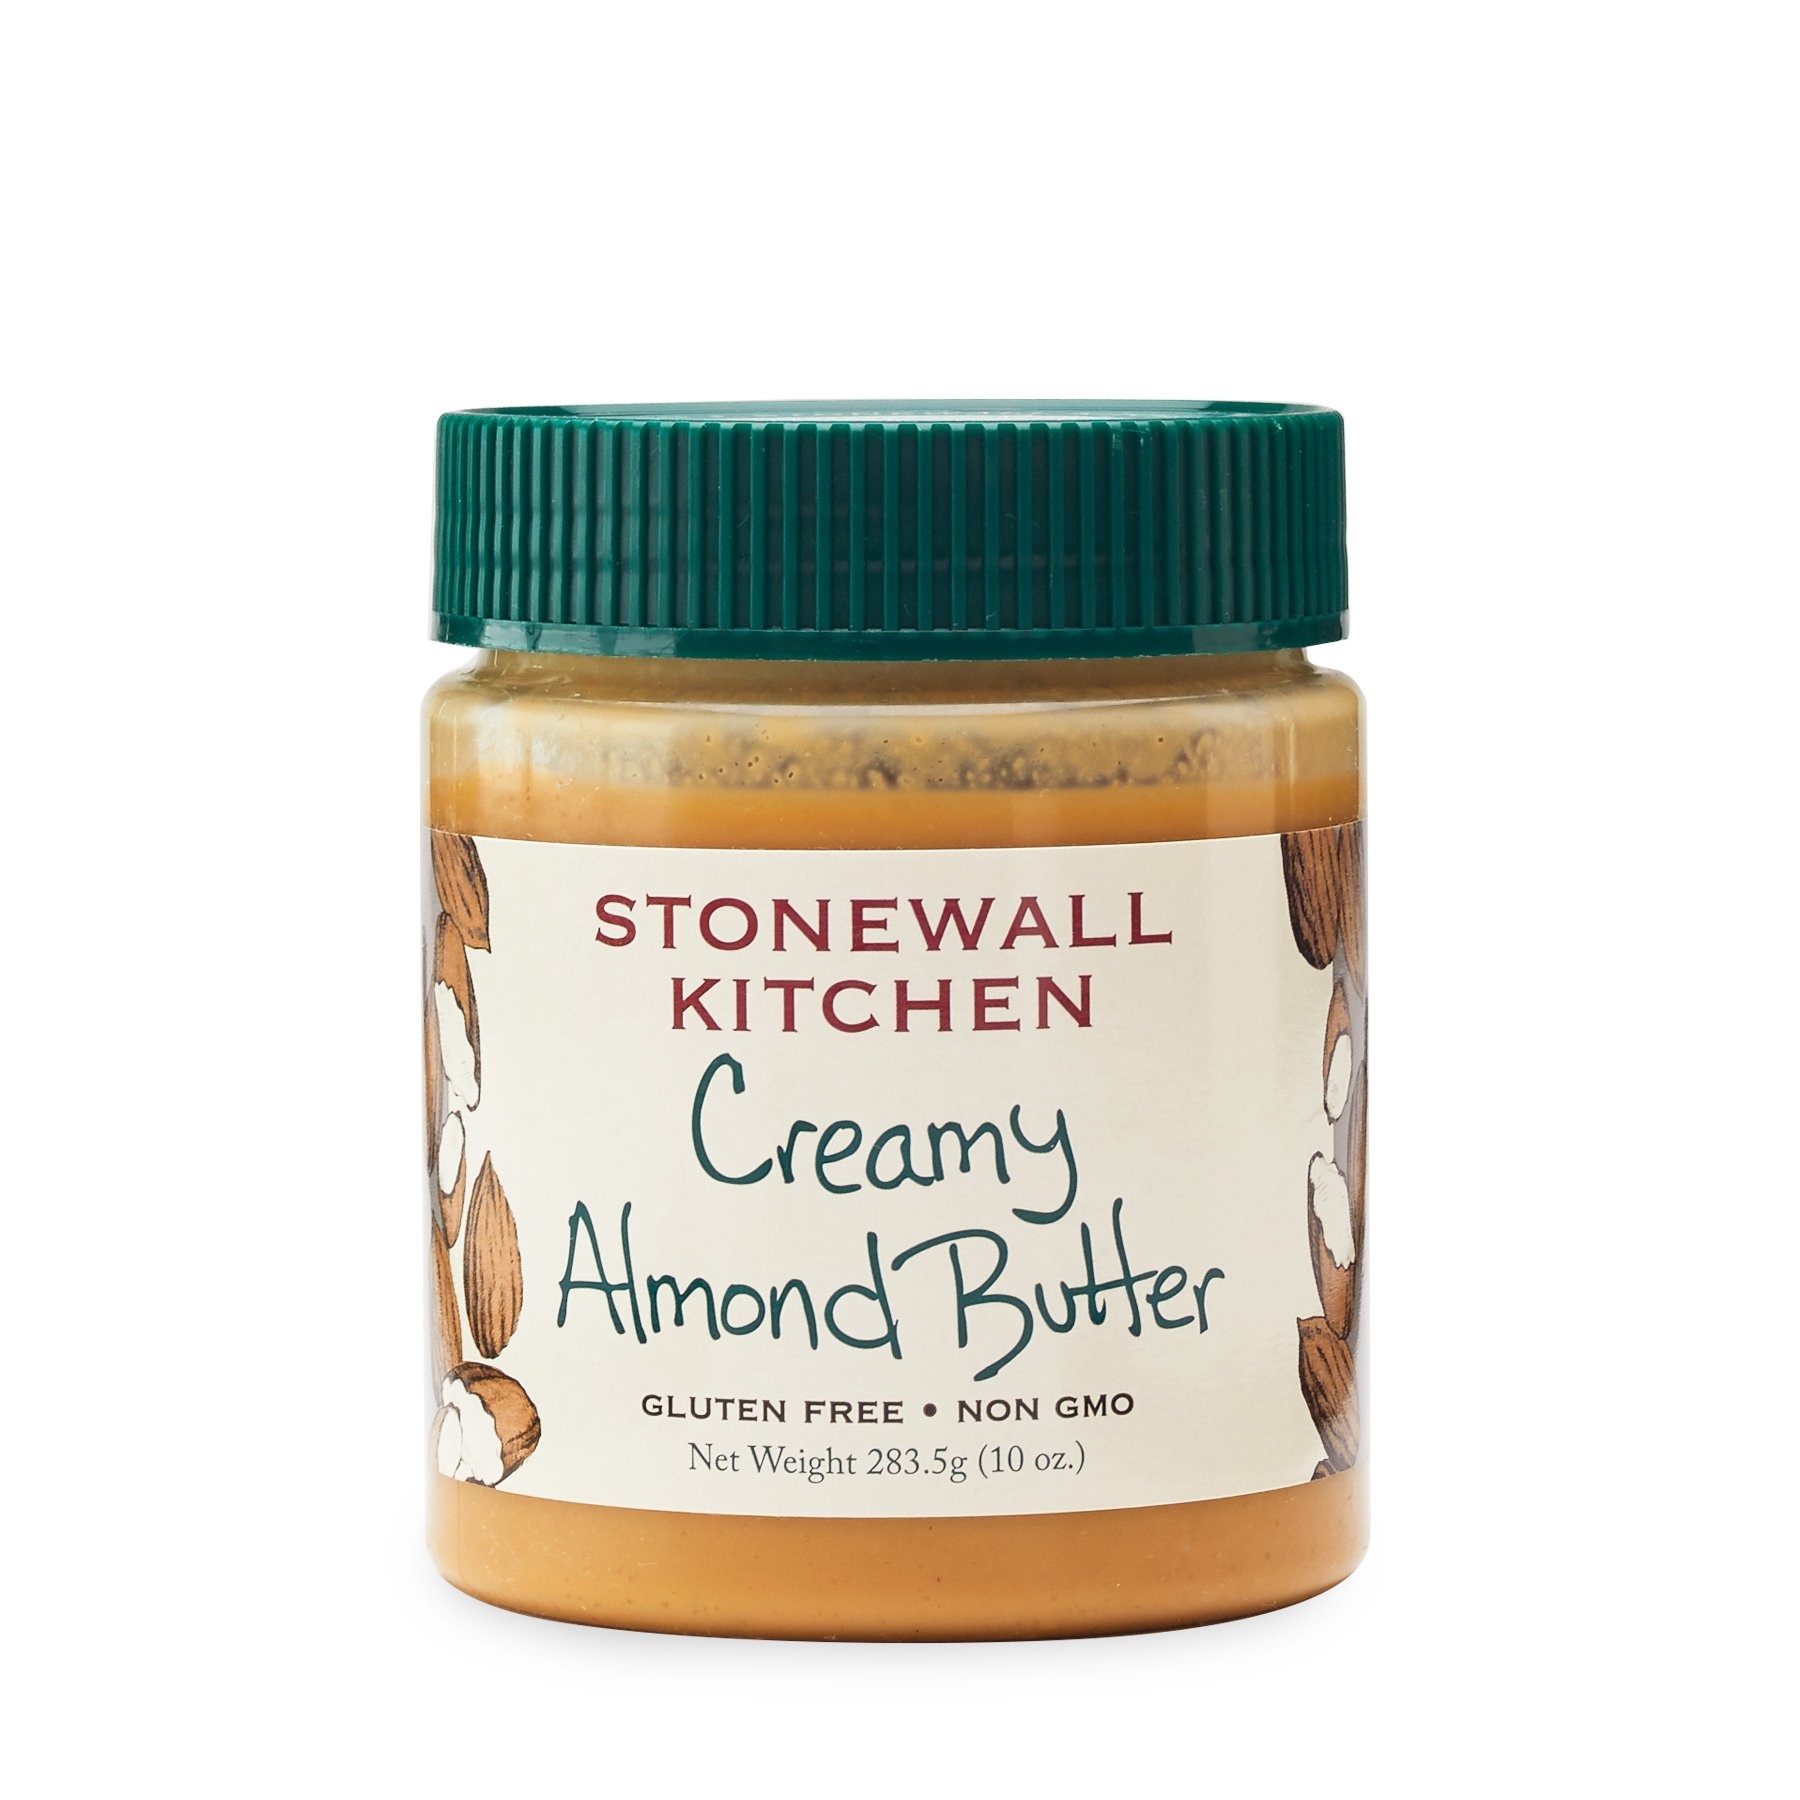
Item Name: Stonewall Kitchen Creamy Almond Butter, 10 oz
Bullet Point 1: Stonewall Kitchen Creamy Almond Butter, 10 oz
Bullet Point 2: A delicious alternative to peanut butter
Bullet Point 3: Rich, roasted almond flavor
Bullet Point 4: Serve with sliced apples as a dip or even whisk it into a basic vinaigrette
Bullet Point 5: Stonewall Kitchen Family of Brands: Our award winning line of gourmet food, home goods, and gifts are loved around the world. Featuring brands such as Legal Sea Foods, Michel Design Works, Montebello, Napa Valley Naturals, Stonewall Home, Stonewall Kitchen, Urban Accents, Vermont Coffee Company, Vermont Village, and Village Candle
Bullet Point 6: About Us: It all started in 1991 at a local farmers' market with a few dozen items that we'd finished hand-labeling only hours before. Fast-forward to today and Stonewall Kitchen is now home to an ever-growing family of like-minded lifestyle brands! Expertly made with premium ingredients, our products are the result of decades spent dreaming up, testing and producing only the very best in specialty foods and fine home living.
Product Description: <b>Stonewall Kitchen Creamy Almond Butter, 10 oz</b><p>Our Creamy Almond Butter is made with natural, roasted Butte almonds, is velvety smooth and has a rich and satisfying nutty taste. It adds a rich, wonderfully nutty flavor to sauces, homemade baked goodies, smoothies and of course, it tastes great with our jam on sandwiches.</p><p><b>About Stonewall Kitchen</b></p><p>We got our start in 1991, selling handmade jams and jellies at local farmers’ markets, fairs and festivals. A passion for innovative recipes and flavors soon led us to expand to sauces, condiments, mustards, baking mixes, and more—all made with the same high-quality ingredients and painstaking attention to detail. Today, our products are sold in more than 6,000 locations both nationwide and internationally, and through our 10 company stores!</p>
Value: 10.0
Unit: Ounce

Price: 21.795